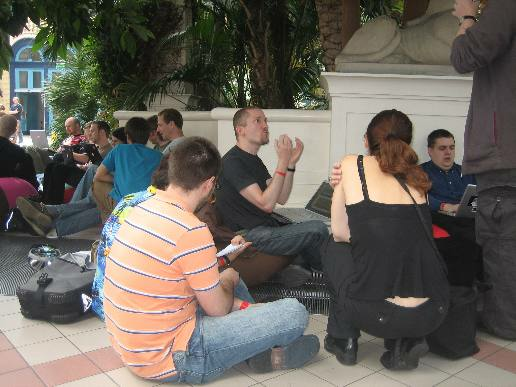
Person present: Yes